Computer-generated imagery

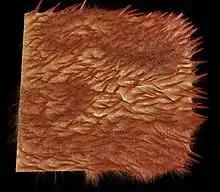
Computer-generated wet fur created in Autodesk Maya

Computer generated models used in skeletal animation are not always anatomically correct. However, organizations such as the Scientific Computing and Imaging Institute have developed anatomically correct computer-based models. Computer generated anatomical models can be used both for instructional and operational purposes. To date, a large body of artist produced medical images continue to be used by medical students, such as images by Frank H. Netter, e.g. Cardiac images. However, a number of online anatomical models are becoming available.